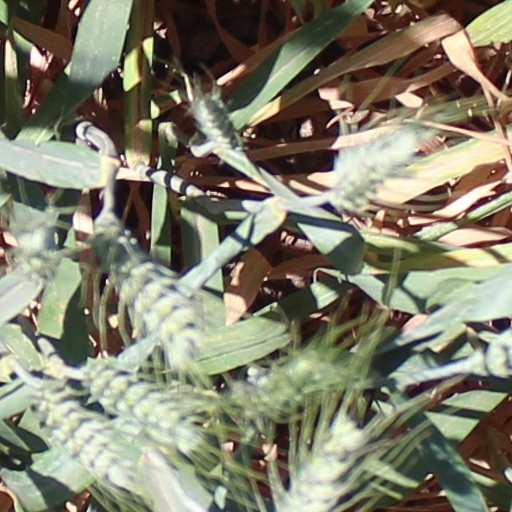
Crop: wheat